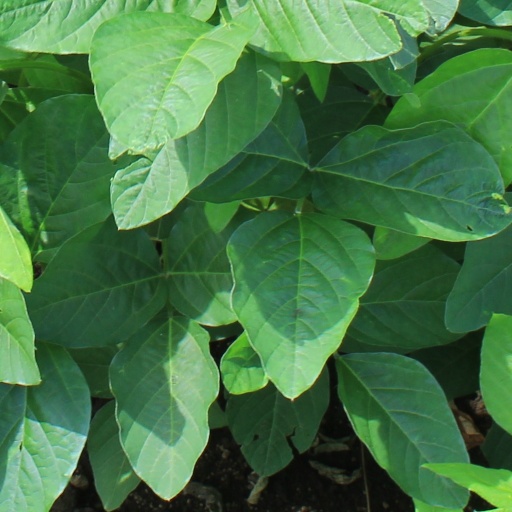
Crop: soybean